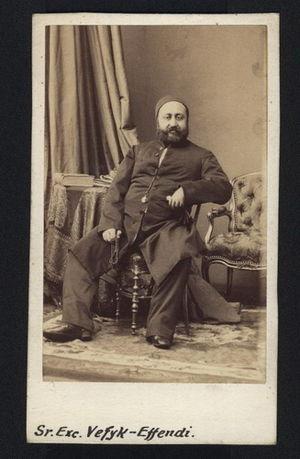
Ahmed Vefik Pacha est un homme d’État, diplomate, écrivain et traducteur ottoman, né le 3 juillet 1823 à Constantinople, mort le 2 avril 1891 dans la même ville. Il a exercé les fonctions de grand vizir, gouverneur de provinces et président du parlement ottoman et joué un rôle politique et culturel important pendant la dernière période de l'Empire ottoman. Pacha est un titre de fonction.